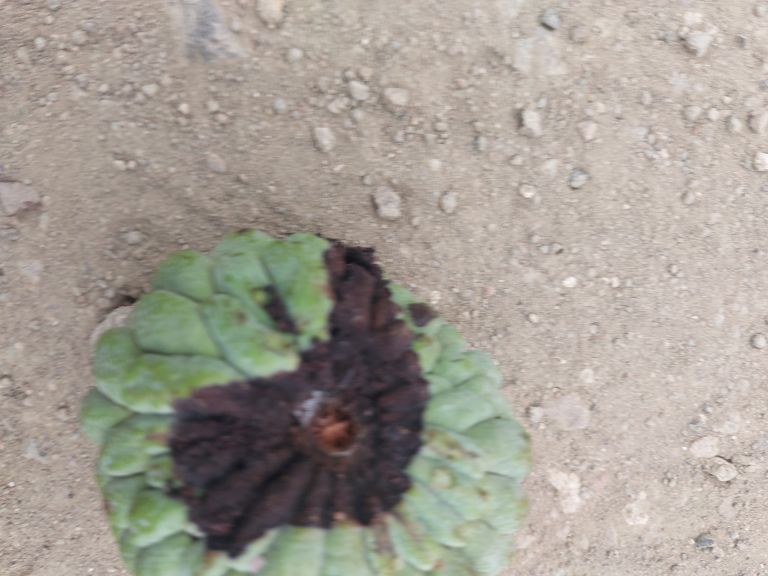
Disease label: Diplodia Rot